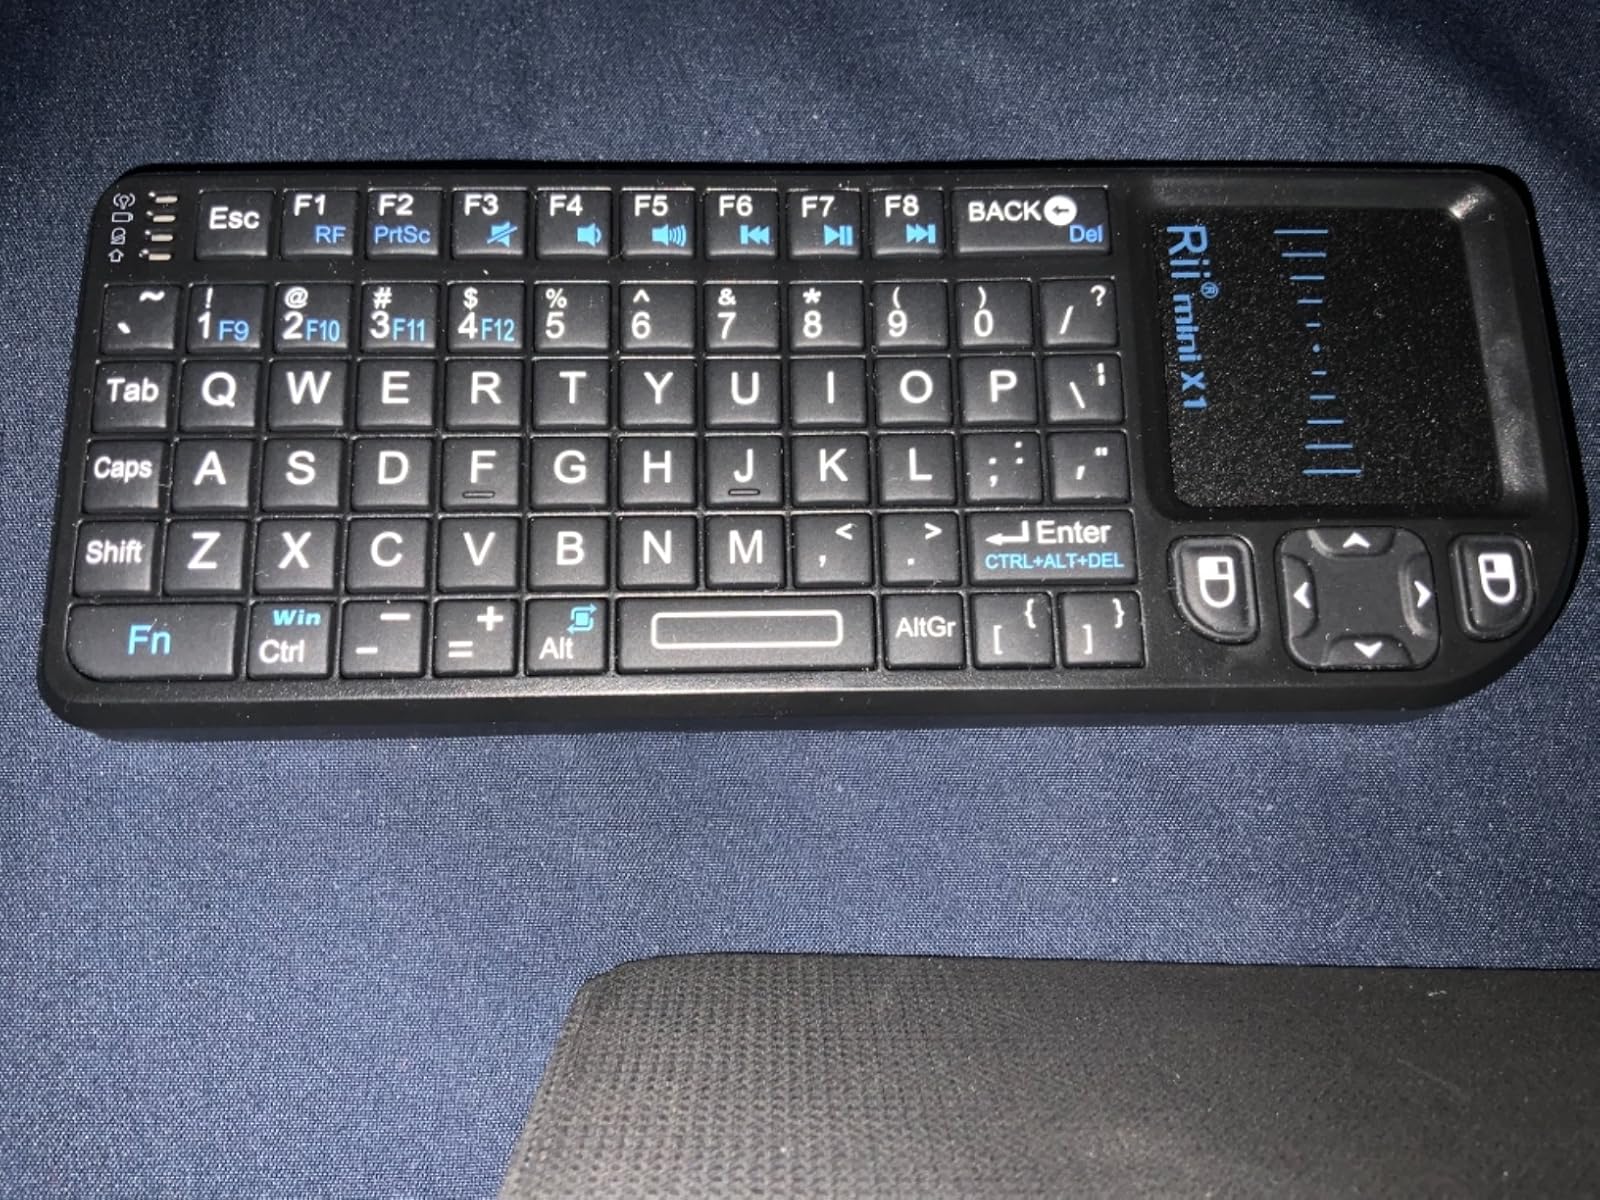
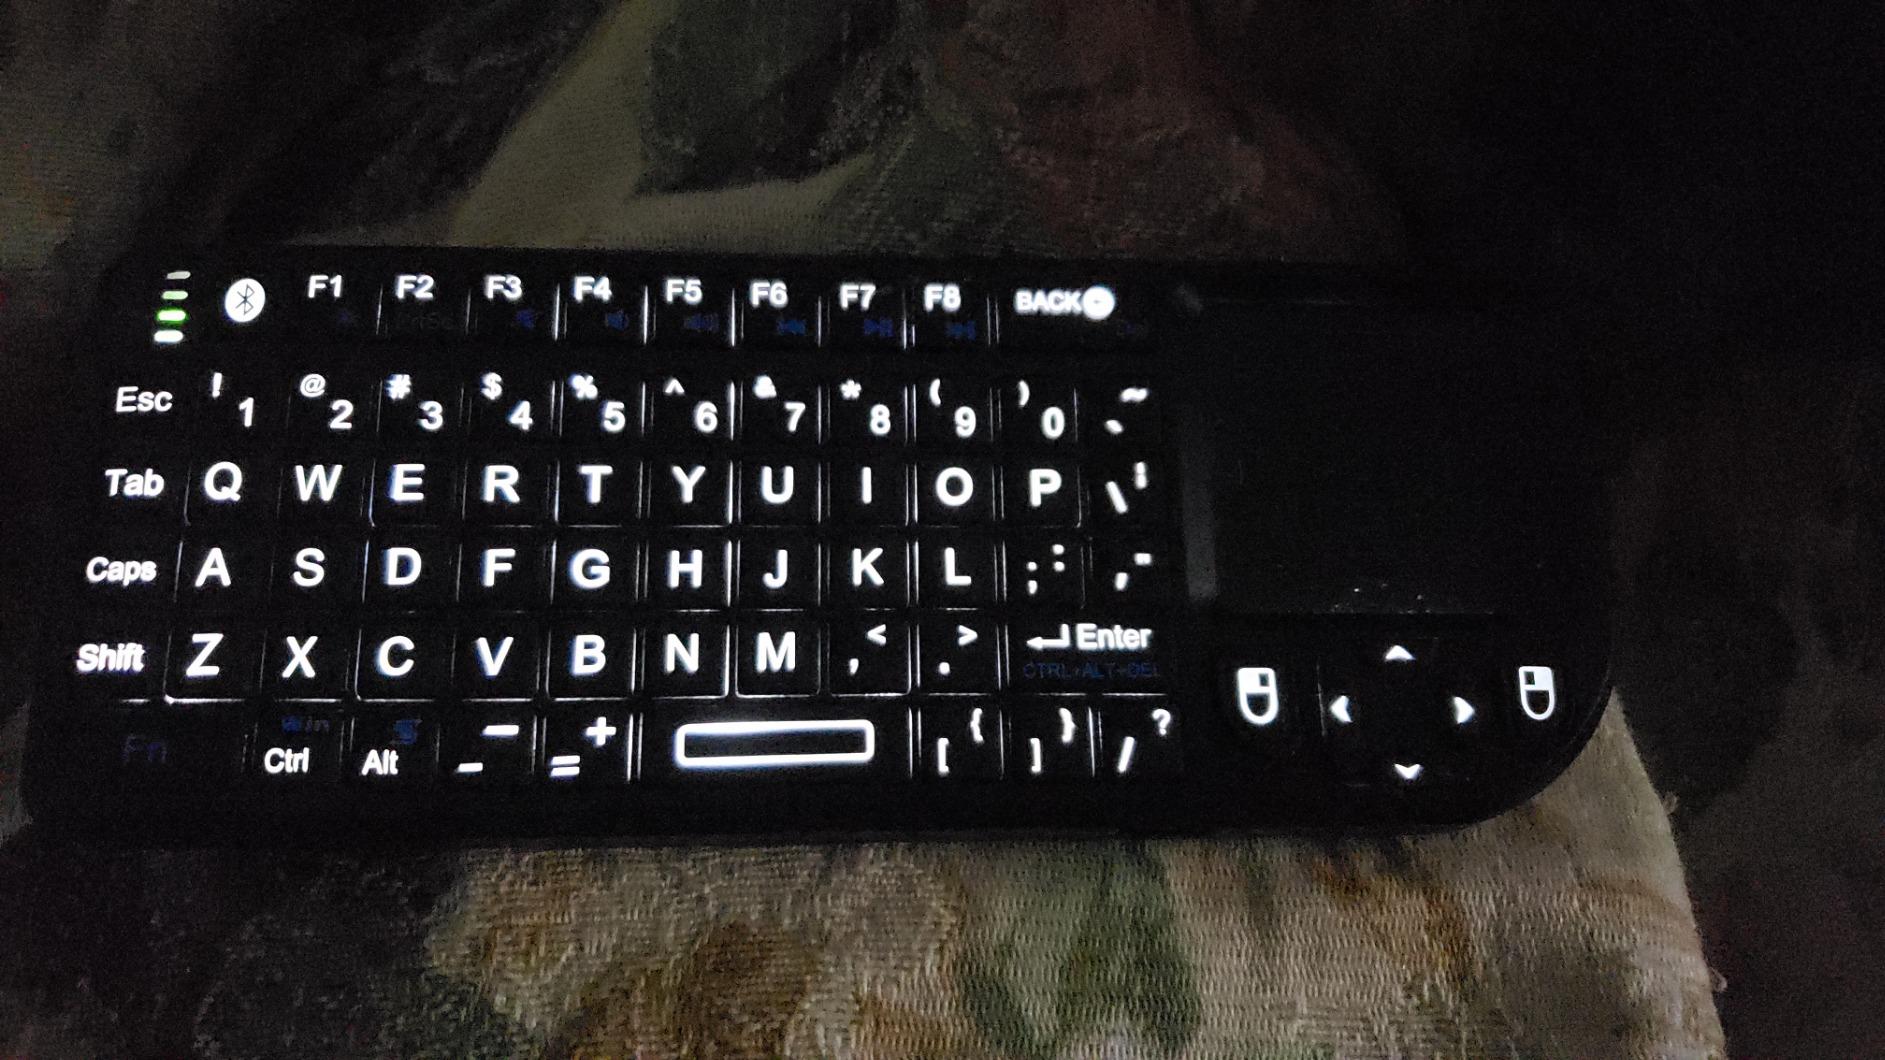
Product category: keyboard
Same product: yes